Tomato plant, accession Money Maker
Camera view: tilt-top (135 deg); turntable rotation: 120 degrees
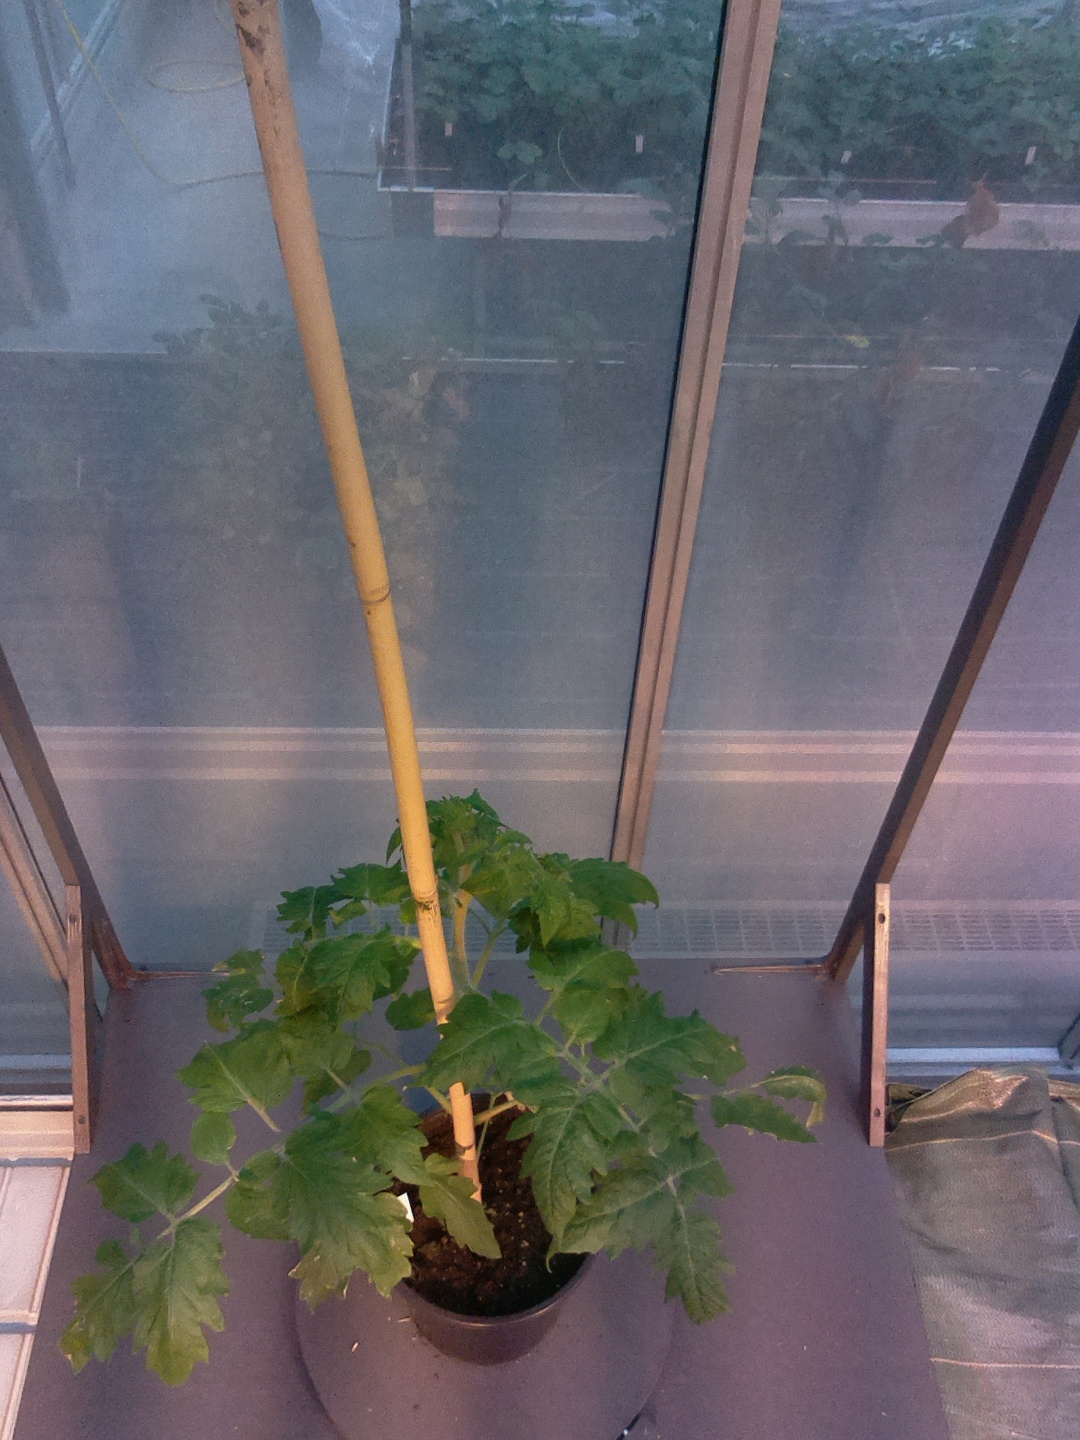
BBCH growth stage 53: 3 inflorescences visible